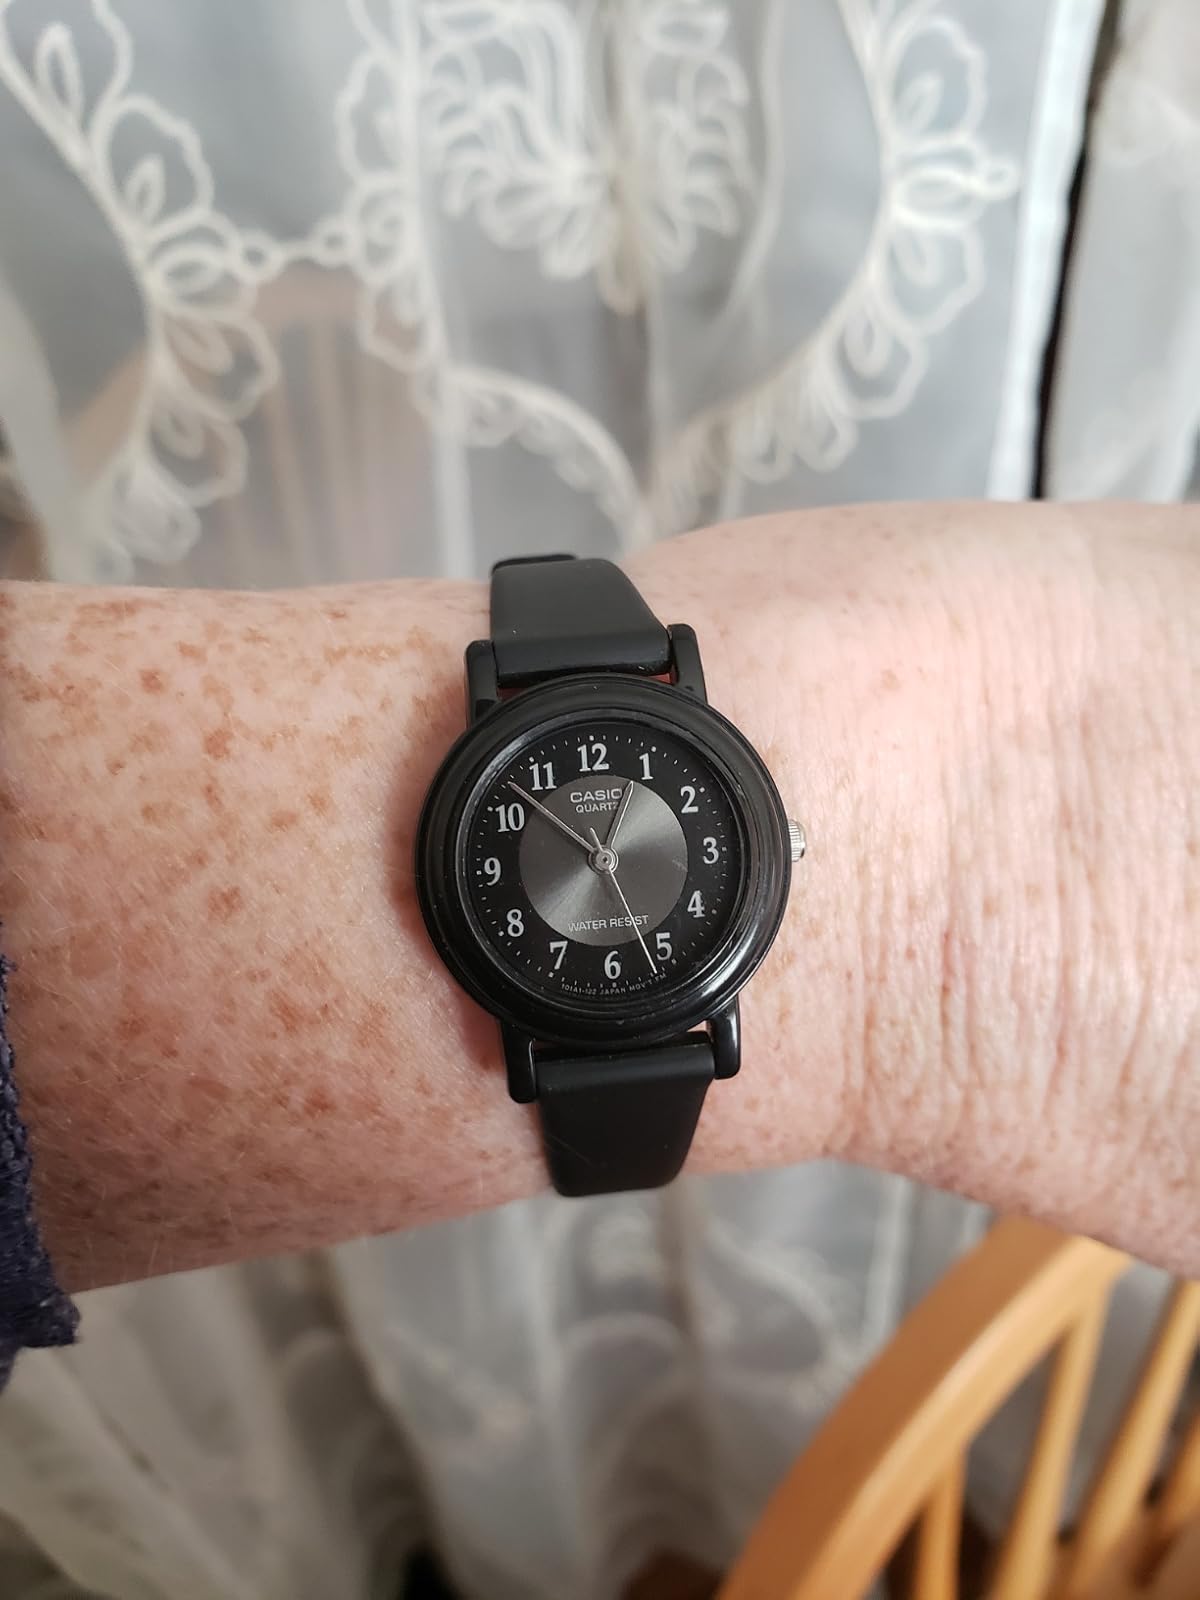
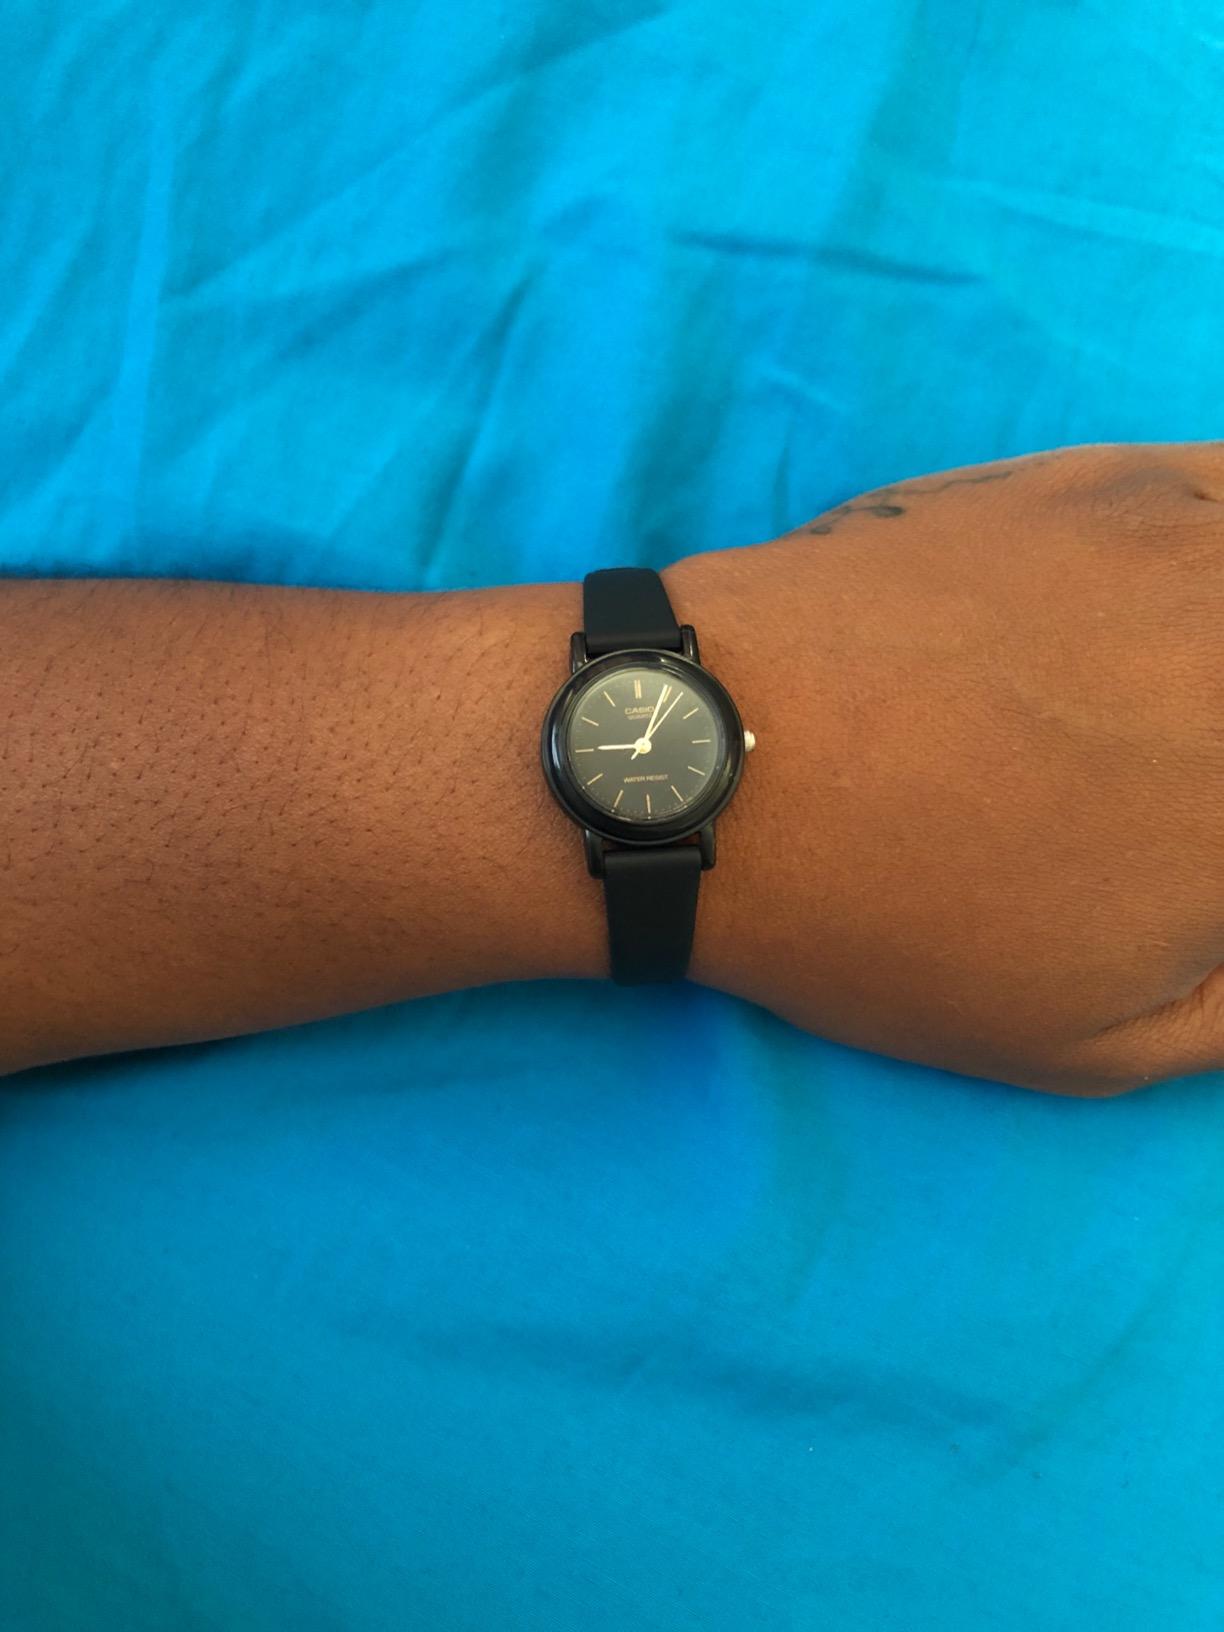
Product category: accessories_watch
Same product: no